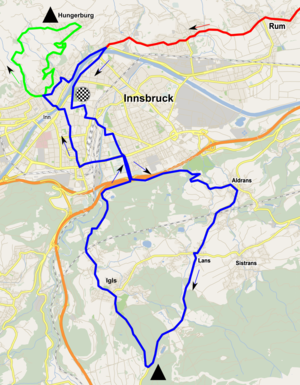
VM i landevejscykling 2018 – Linjeløb (herrer)
Herrernes linjeløb ved VM i landevejscykling 2018 blev afholdt den 30. september 2018 i Innsbruck, Østrig. Linjeløbet foregik over 258,5 km. Løbet blev vundet af spanske Alejandro Valverde.